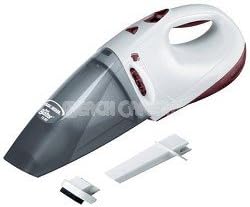
Black & Decker 15.6 Volt Cyclonic Dustbuster - 1560
Category: Amazon Home
Be ready for messes large and small with this Black & Decker 15.6-Volt Cyclonic Action Cordless Dustbuster. The cyclonic action filter system means more power longer because dirt won't stick to the filter.  Quick slide charging system for grab 'n' go convenience On-board tool storage for detail and upholstery cleaning wherever you go Multi Surface Charging Base makes it easier to store and charge both on work tops and wall-mounted Charging Light Indicator for peace of mind that the unit is charging User Friendly Exhaust means the air exists from beneath and behind and not in the user s face Quieter Operation for user comfort
Features: 15.6-volt motor, 2-speed provides power for all cleaning jobs | Cyclonic action filter system means more power longer because dirt won't stick to the filter | Wheel Clean System instantly improves performance | Power lasts longer with 50% more filter surface | 3-stage filtration provides clean air exhaust